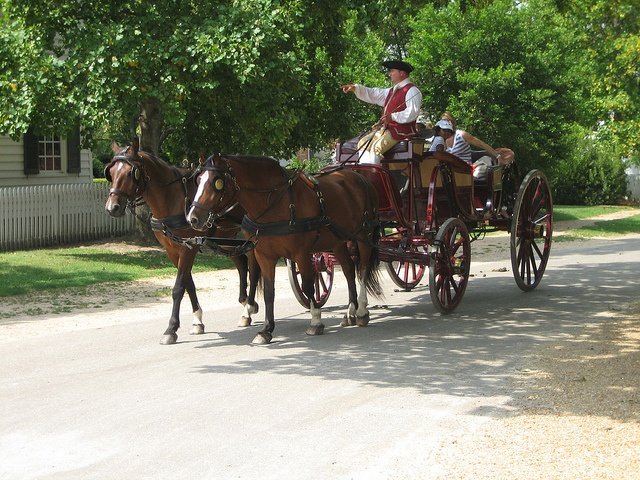
A man riding on the back of a horse drawn carriage.
Two horses pull a carriage down a lane near a house and trees.
A horse train carriage with a driver and passengers.
A man in costume drives a two horse carriage.
Two horses and a carriage being driven by a man in historical clothing.